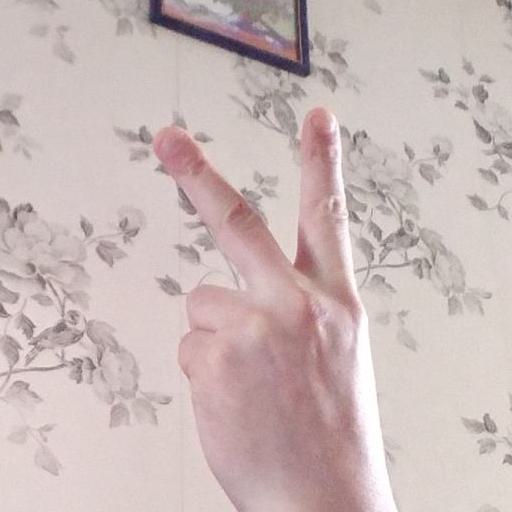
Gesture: peace_inverted